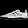
Label: Sneaker